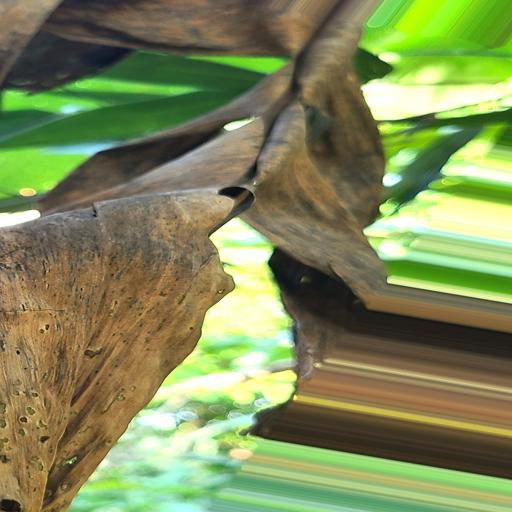
Label: moko_disease